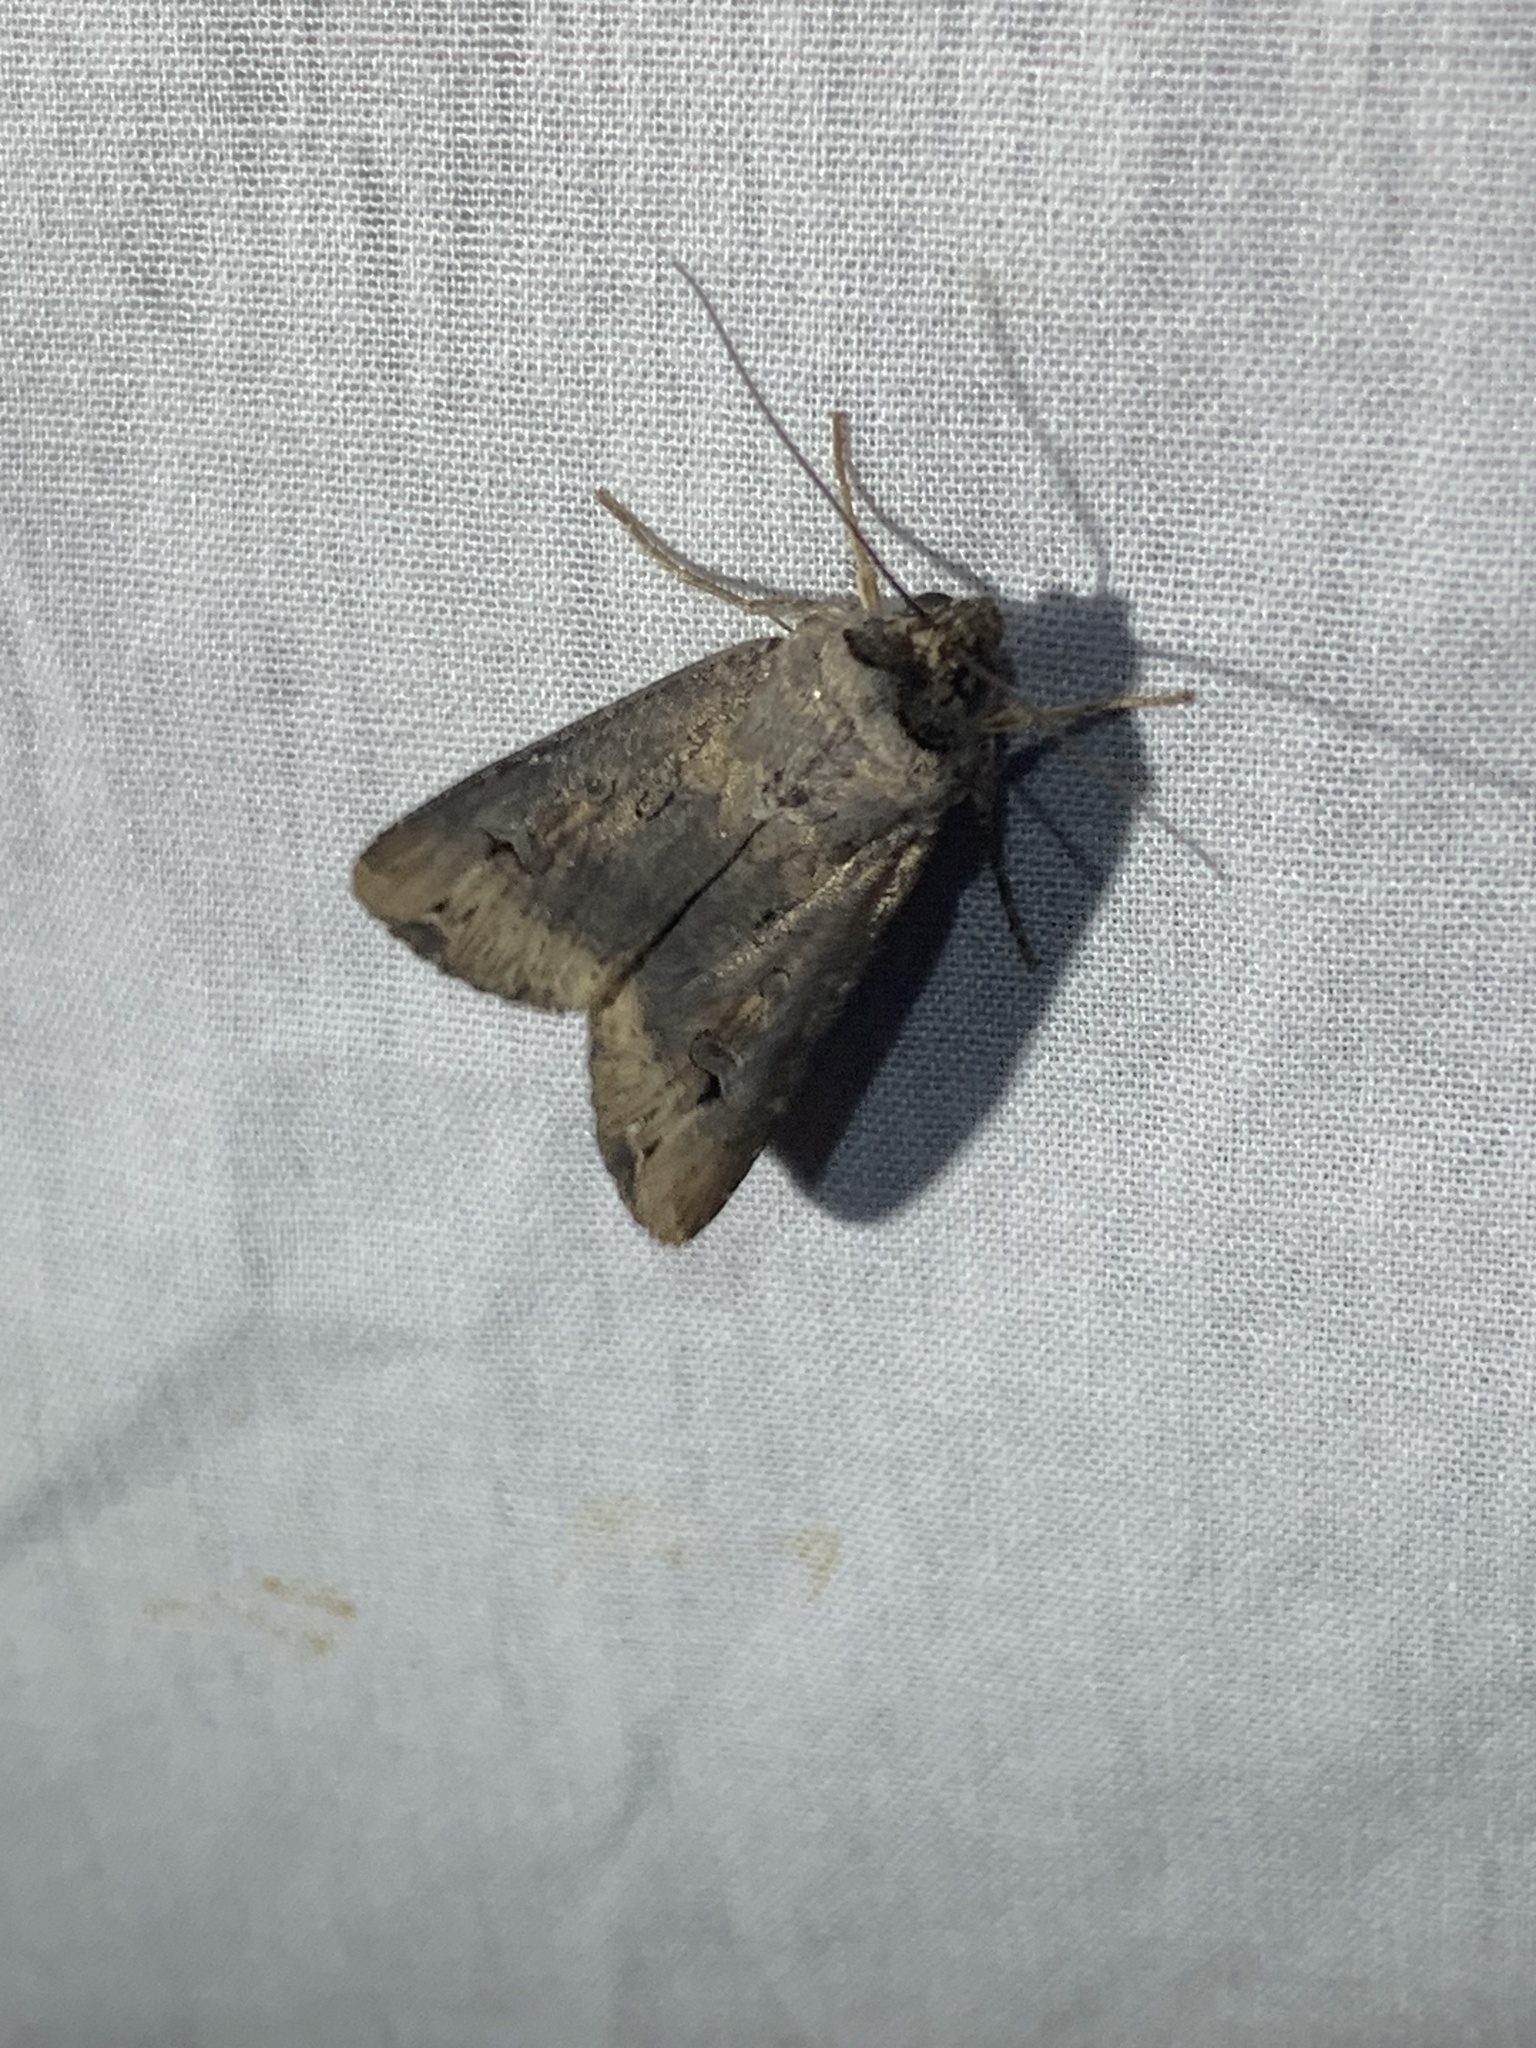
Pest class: cutworms